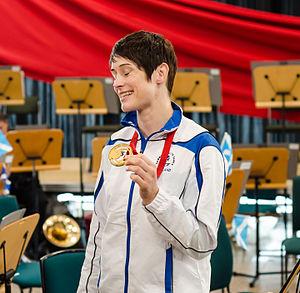
Sarah Clark est une judokate britannique.